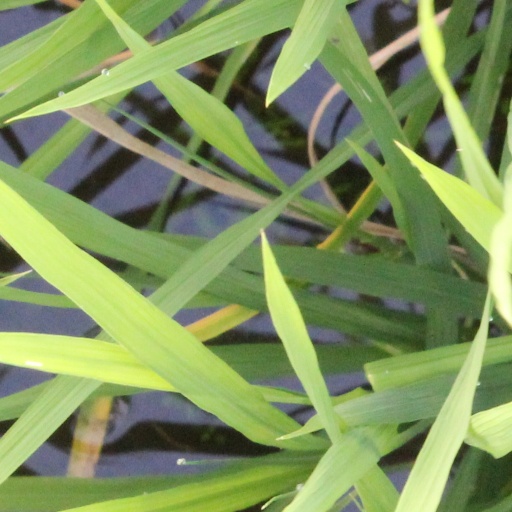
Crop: rice